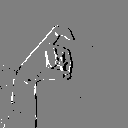
ASL letter: x